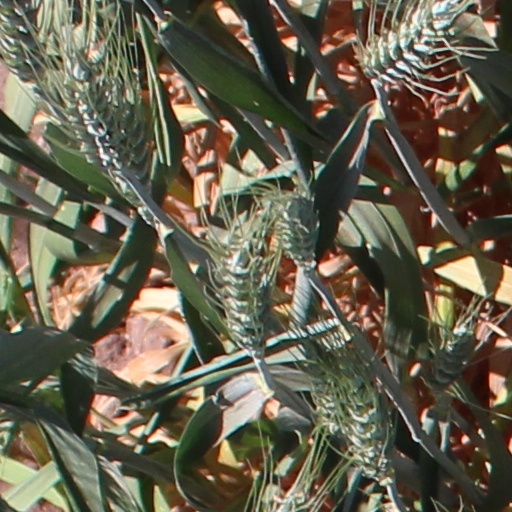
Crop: wheat